Horňácko

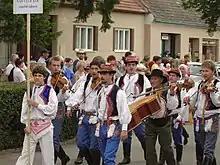
Traditional folk musicians from Velká nad Veličkou

Traditional music of Horňácko is formed by several distinctive stylistic elements. The ornamentation of the melody varies by instrument and musician. The first violinist (called ""primáš"", usually a leader of an ensemble) plays the most complicated variations. The other musicians accompany the primáš with their own ornamentations, following only the basic structure of a song. Folk musicians from Horňácko often use unusual combinations of tones and harsh harmonies, seemingly omitting the standard procedures of musical theory. The structure is, however, firmly anchored by rhythmic and harmonic plan.